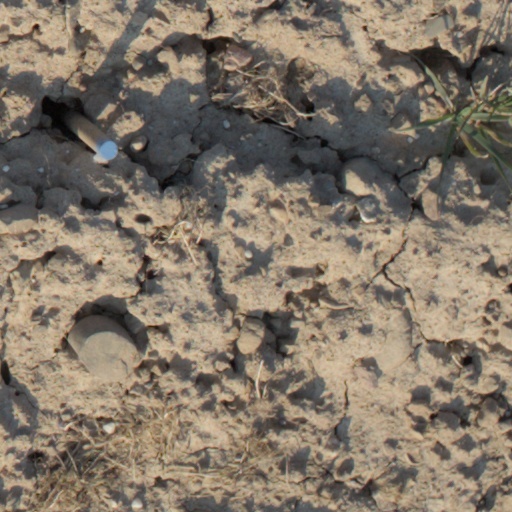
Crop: wheat